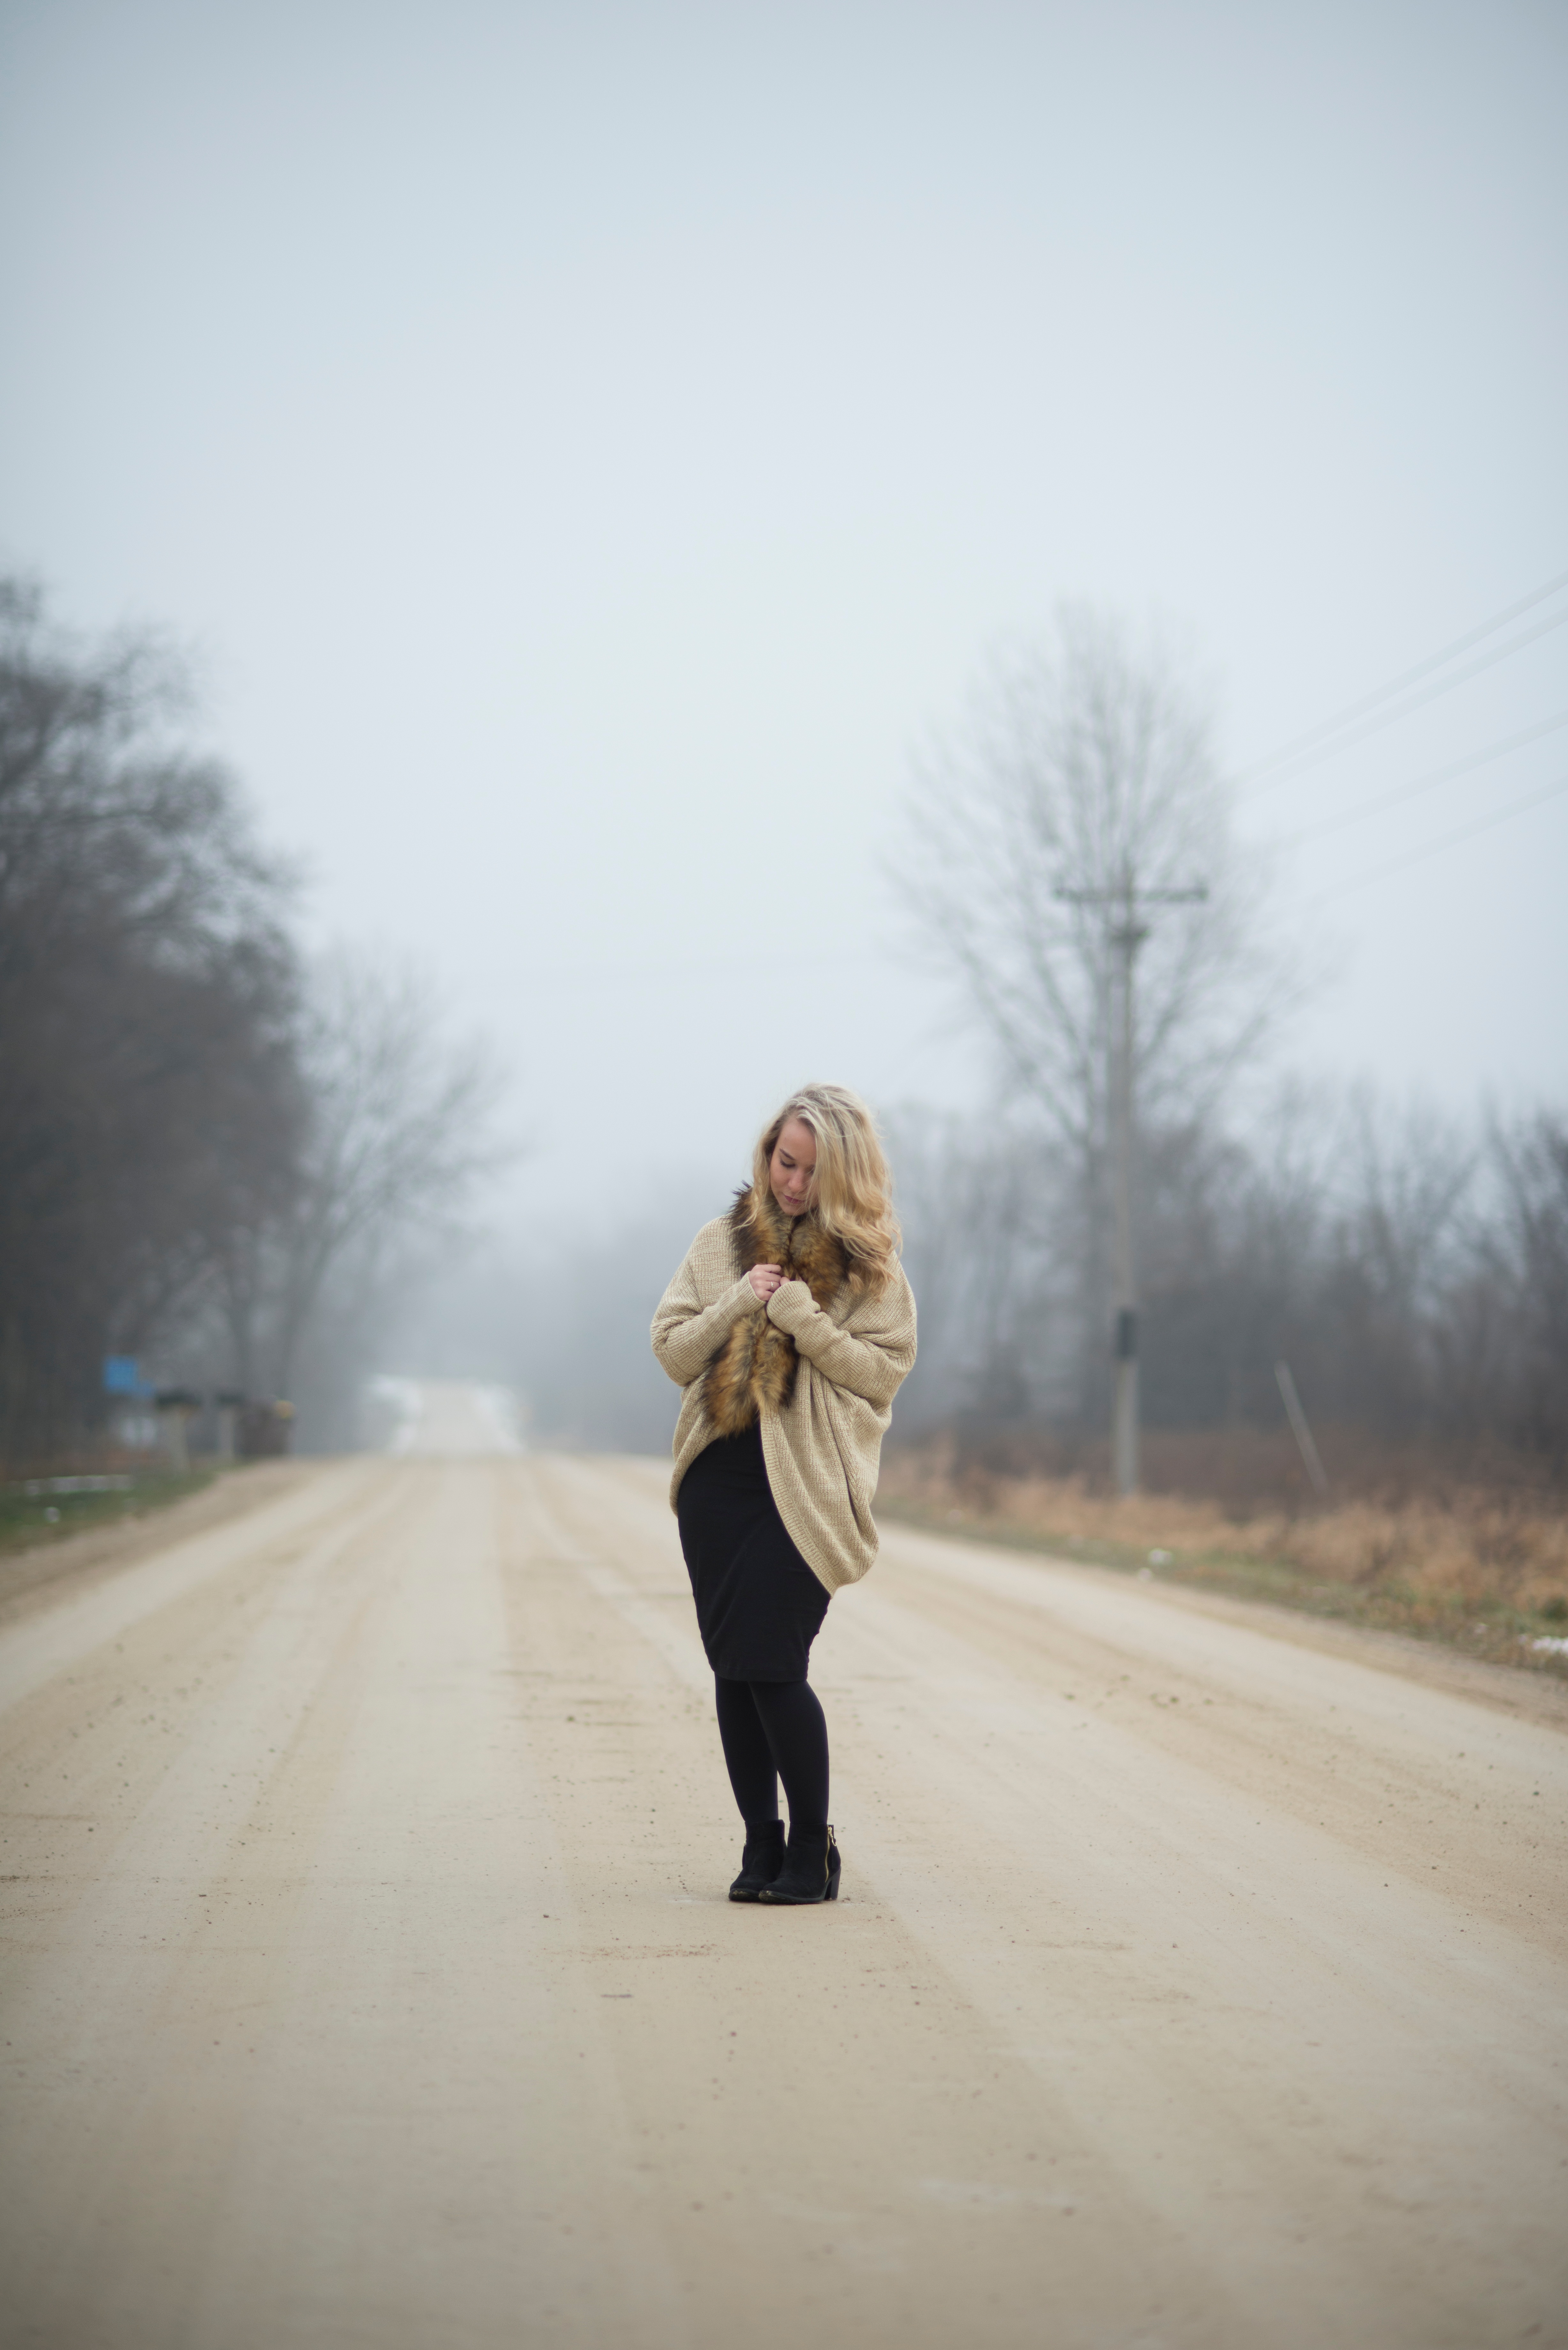
winter, sunlight, morning, weather, season, photograph, atmospheric phenomenon